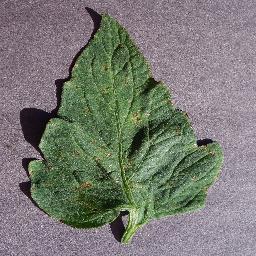
Label: Tomato___Target_Spot